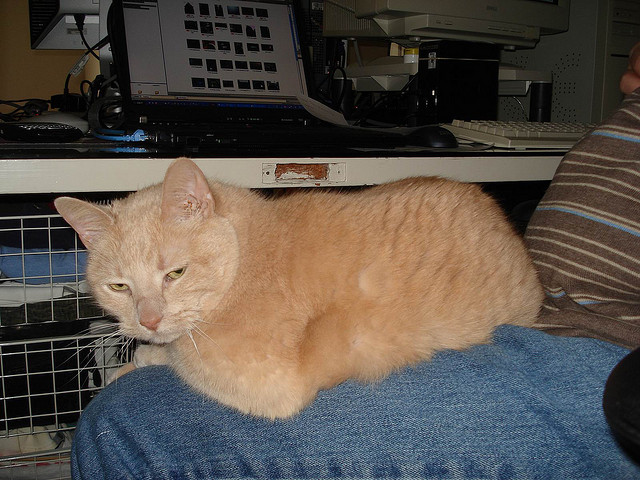
user: Given an image and a question. Answer the question in a short answer. Question: What cartoon character does this cat resemble? Short Answer:
assistant: garfield